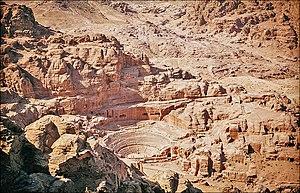
Le théâtre romain depuis le djebel al Khubthah.
La gestion de l'eau à Pétra a forgé la puissance et le niveau de vie des résidents de la capitale de l'ancien royaume nabatéen. Cité parmi les plus puissantes de l'Antiquité, Pétra ne tient pas sa célébrité et sa prospérité, uniquement par ses magnifiques bâtiments creusés et sculptés dans la roche des montagnes environnantes. C’est surtout par son extraordinaire système hydraulique construit au cours des siècles, que Pétra a pu se développer au milieu d'un désert inhospitalier, et devenir une étape stratégique pour les caravanes chamelières, venant de l’Arabie ou de la lointaine Asie et ...apportant les soies, les épices et les parfums, vers les cours d’Europe.